Midnight: A Gangster Love Story

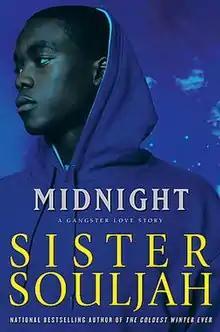

Midnight: A Gangster Love Story originally scheduled to be published October 14, 2008, is a novel by Sister Souljah that was published November 4, 2008, by Atria/Simon and Schuster. It is a prequel of "The Coldest Winter Ever" (1999), the novel that spawned the contemporary street literature movement. It follows a young Black Sudanese Muslim immigrant in Brooklyn with whom Winter Santiaga associated before she was sent to prison.